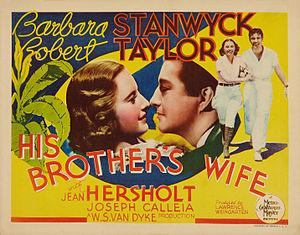
W. S. Van Dyke ou Woodbridge Strong Van Dyke II est un réalisateur américain, né le 21 mars 1889 à San Diego, en Californie, et mort par suicide le 5 février 1943 à Brentwood, en Californie. Il est parfois surnommé « One shoot Woody », littéralement « Woody-une-seule-prise ».
La Fièvre des tropiques est un film américain réalisé par W. S. Van Dyke, sorti en 1936.